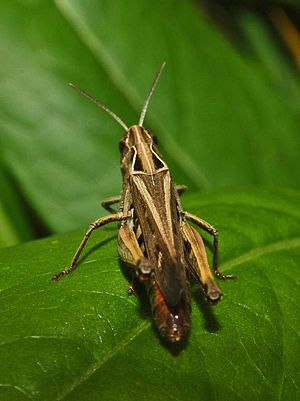
Rødbenet lynggræshoppe / Beskrivelse
Rødbenet lynggræshoppe set bagfra
Rødbenet lynggræshoppe er en græshoppeart som tilhører familien markgræshopper.